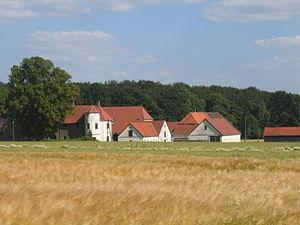
Château Kilver à Rödinghausen, arrondissement de Herford, Rhénanie-du-Nord-Westphalie, Allemagne. العربية